Dannie Bulman

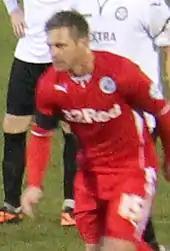
Bulman with Crawley Town in November 2013

In June 2014, Bulman signed for AFC Wimbledon on a free transfer. He made his debut for the club in their first match of the season, starting in a 2–2 draw at home to Shrewsbury Town on 9 August 2014.